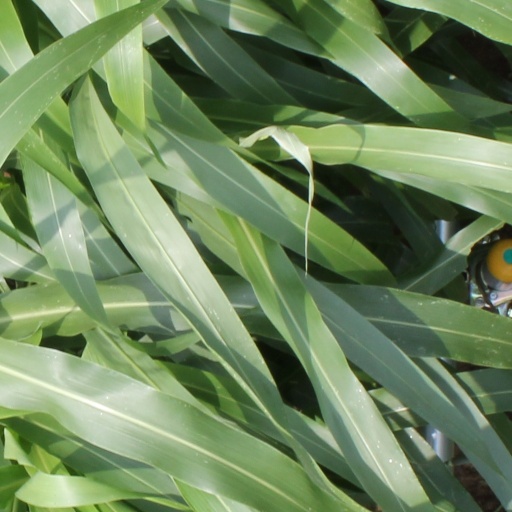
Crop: sorghum